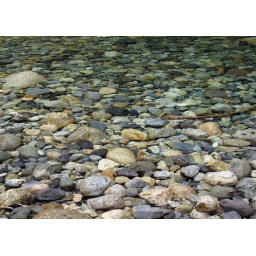
Rocks under clear water